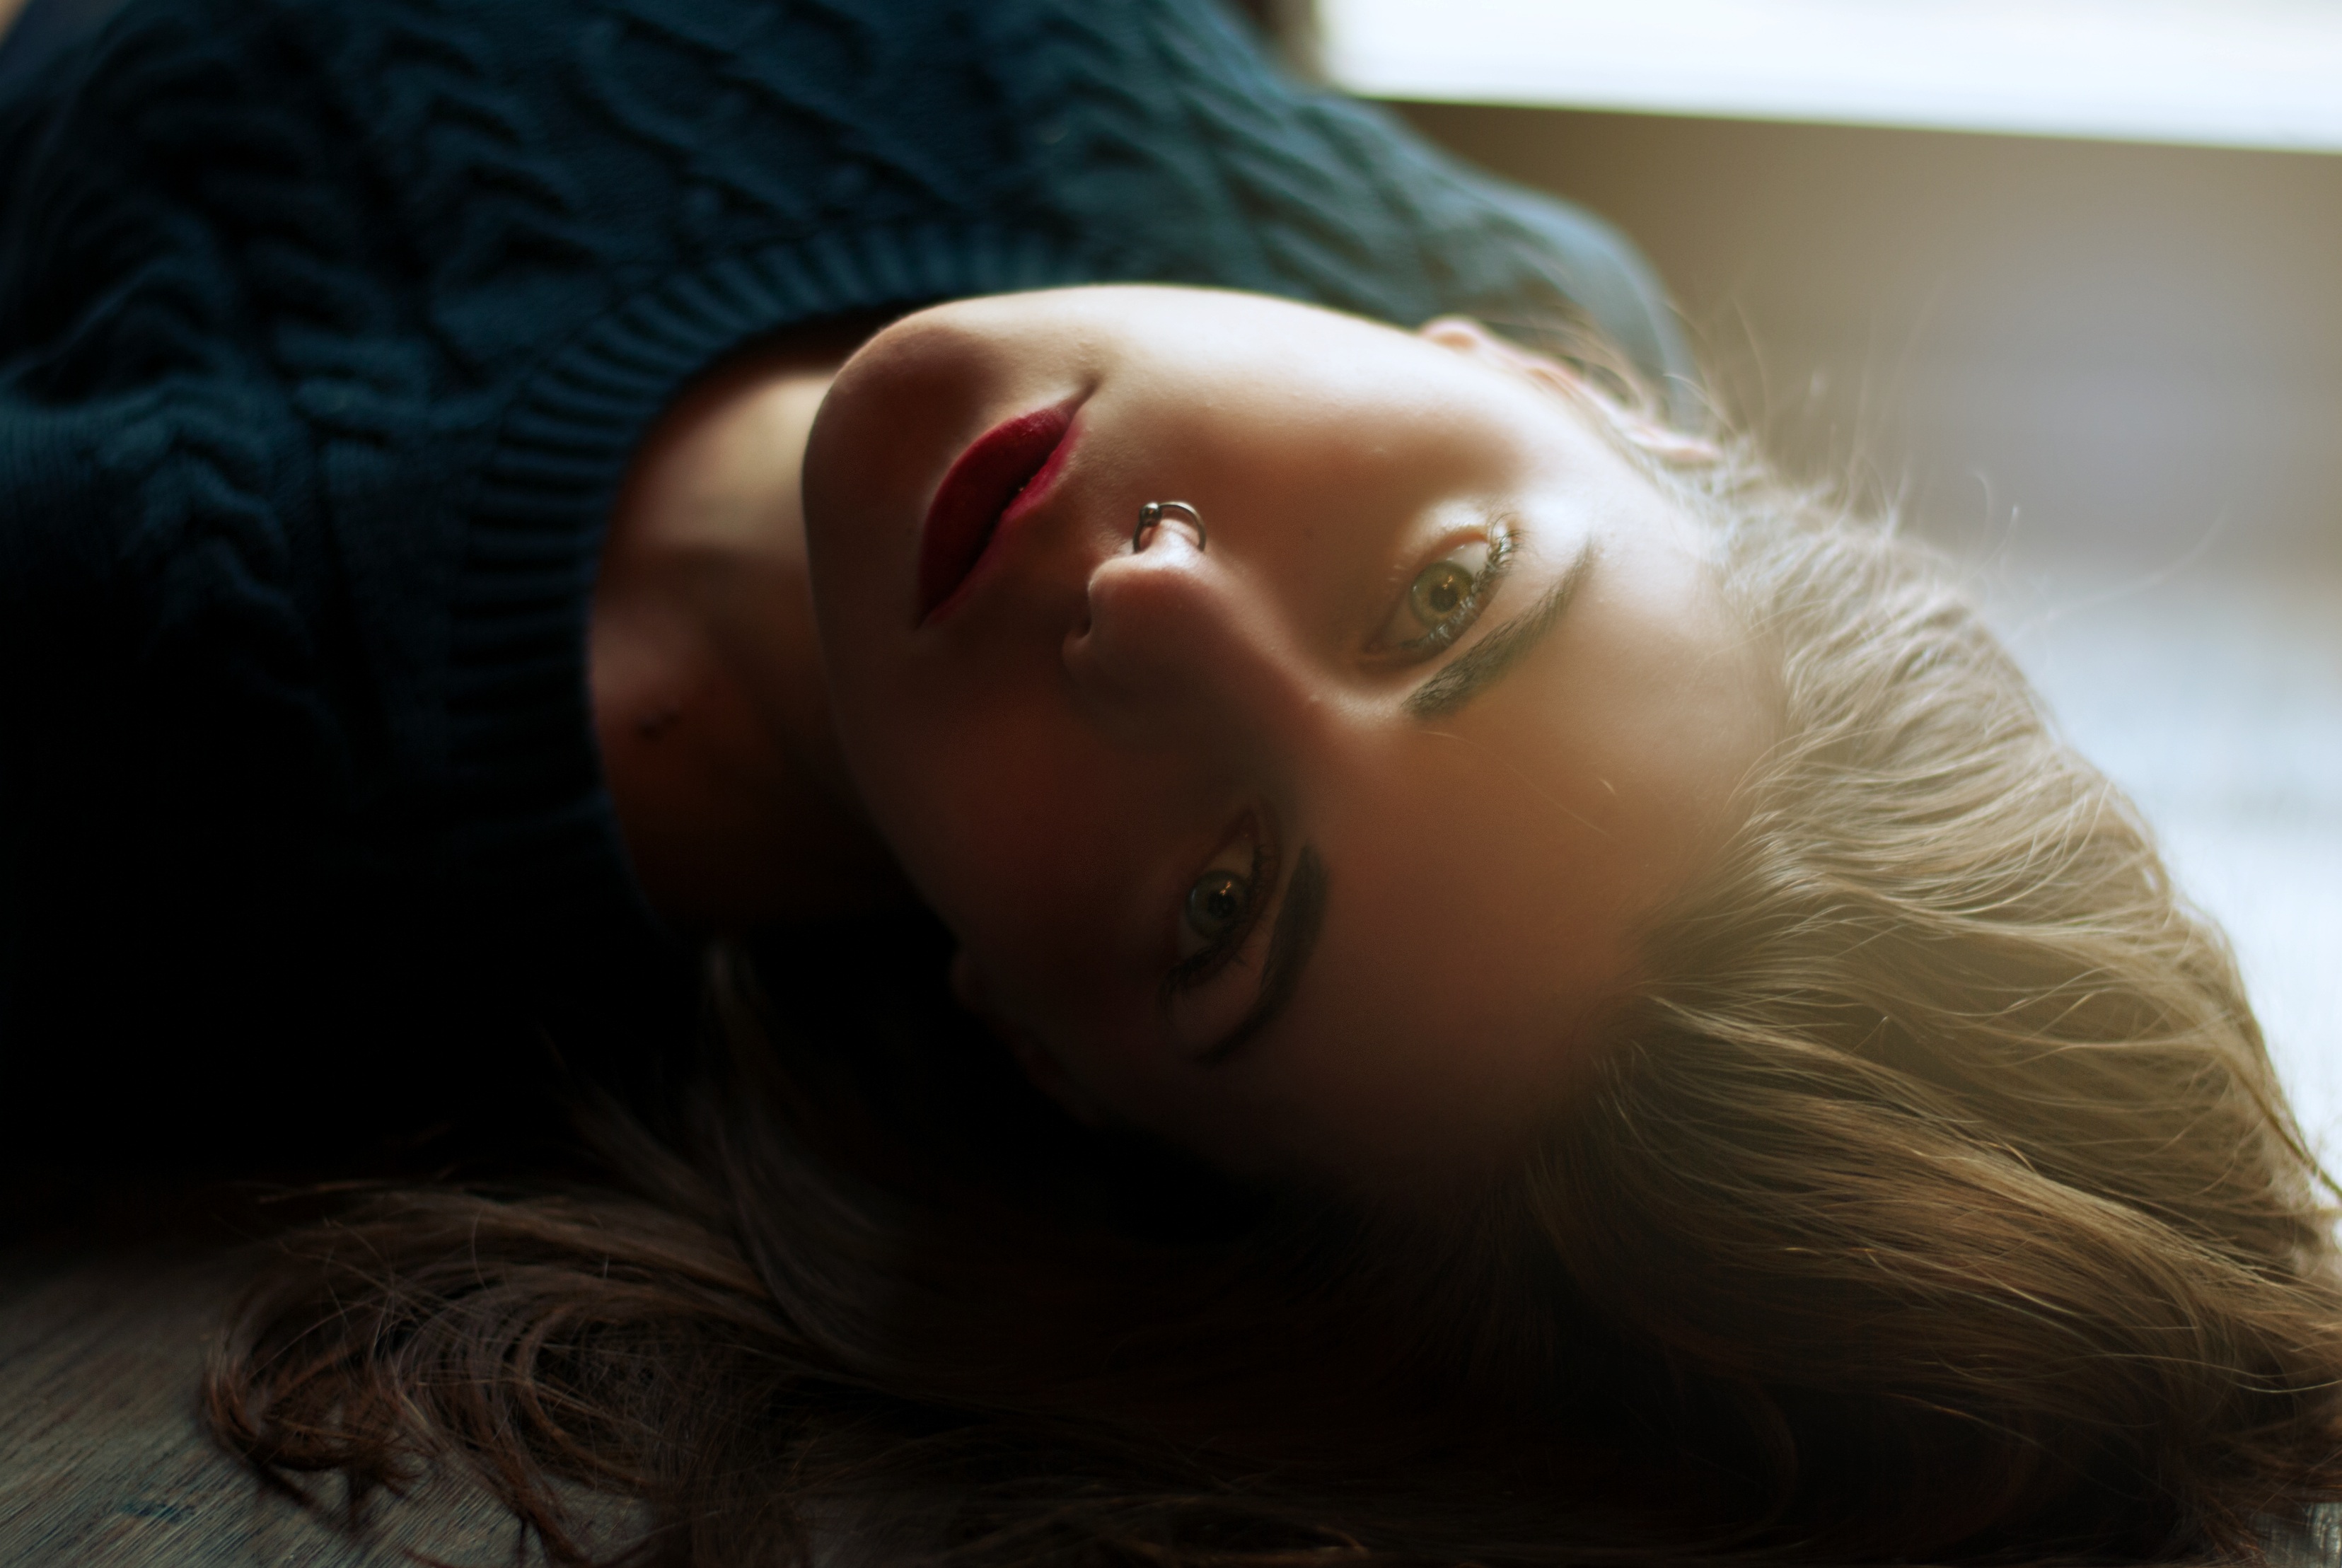
person, girl, woman, photography, photographer, photo, tranquility, portrait, model, child, close up, face, nose, infant, eye, head, skin, beauty, comfort, organ, tenderness, photo shoot, portrait photography, bogdanovskaya, krasivoelico, krasivyel di